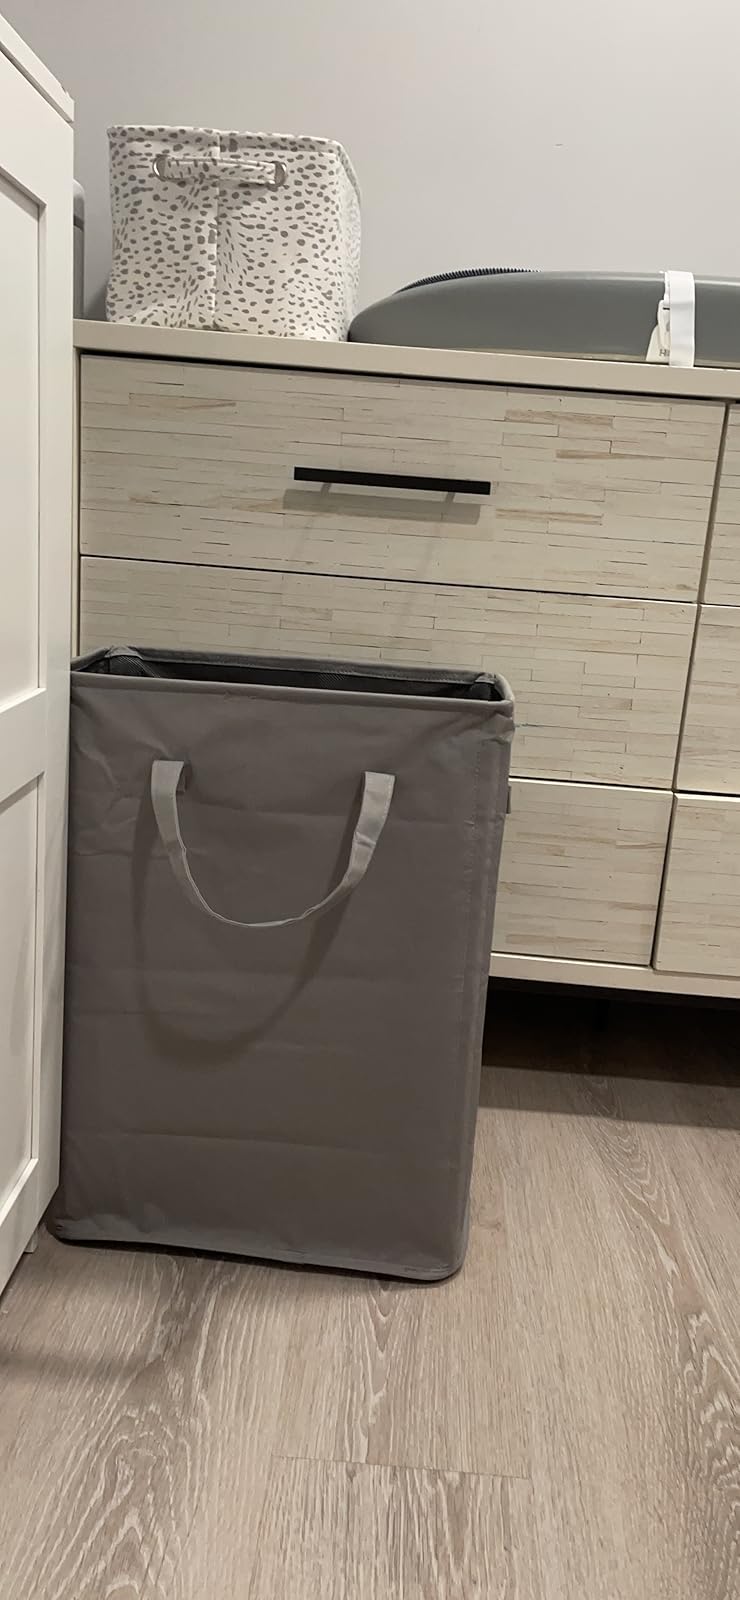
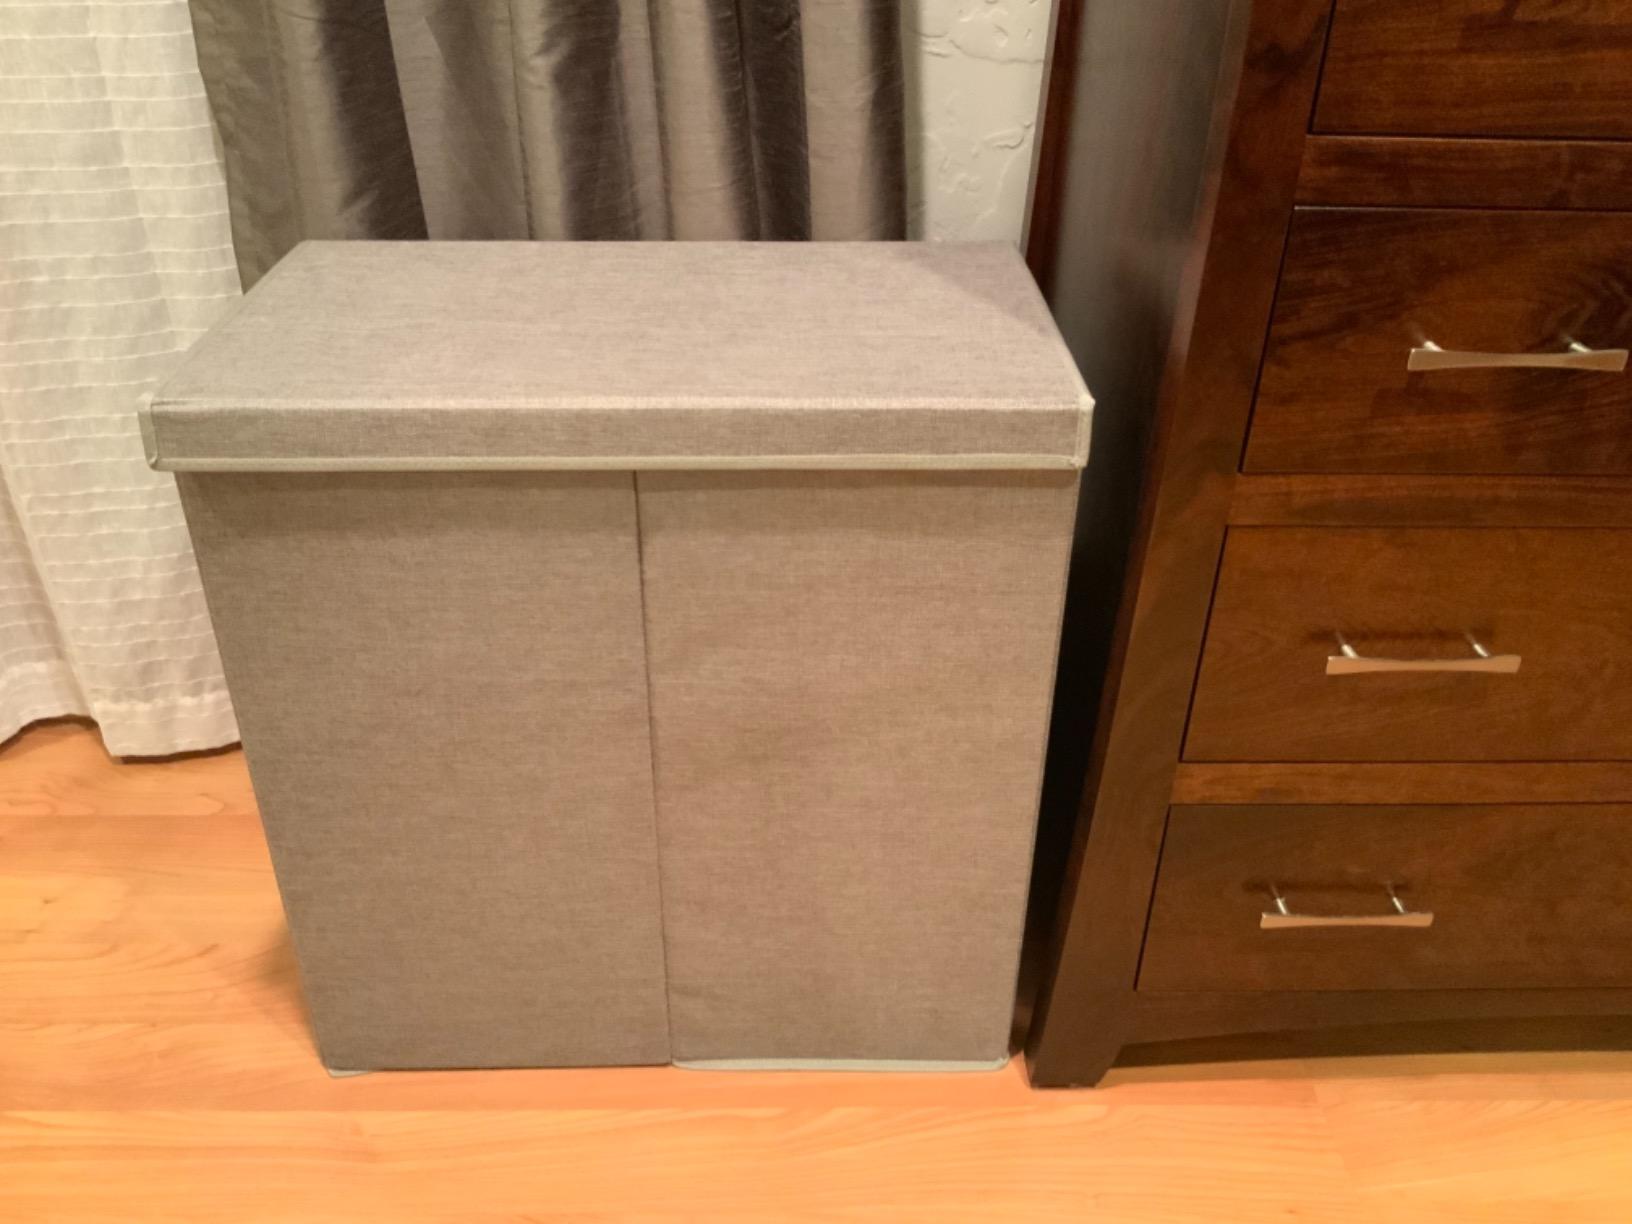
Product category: items_hamper
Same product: no